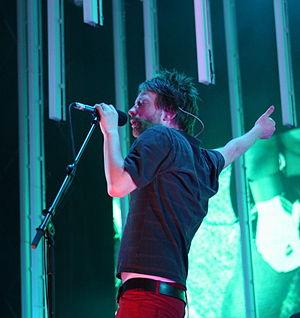
La chronologie du rock, présente les principaux événements de ce genre musical et des différents courants qui en sont issus.
Thomas Edward Yorke, dit Thom Yorke, est un musicien auteur-compositeur, chanteur et guitariste britannique, né le 7 octobre 1968 à Wellingborough dans le Northamptonshire. Il est le chanteur et le principal compositeur de Radiohead, groupe fondé au milieu des années 1980 avec ses camarades du lycée d'Abingdon dans l'Oxfordshire, Colin Greenwood, Jonny Greenwood, Ed O'Brien et Phil Selway, devenu, à partir du début de sa carrière discographique en 1992, une des formations de rock les plus importantes et célébrées de son époque.